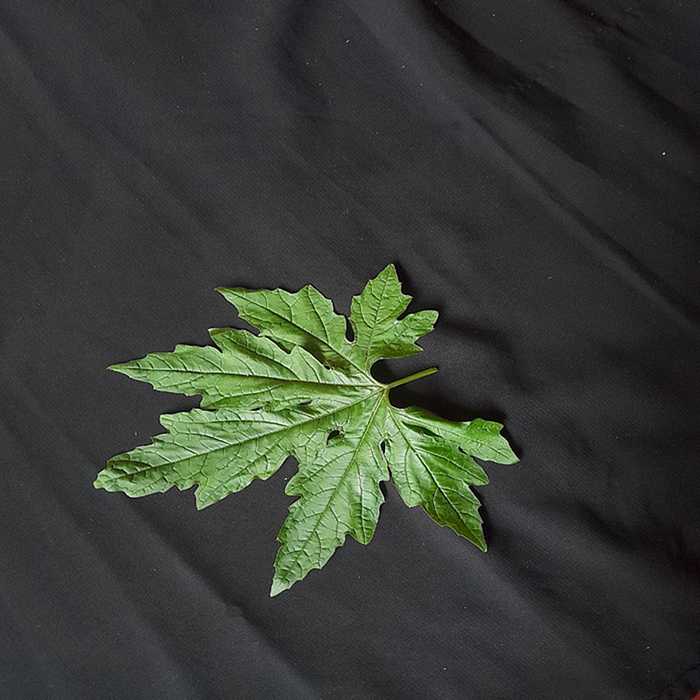
Plant: Bitter Gourd
Label: Fresh leaf